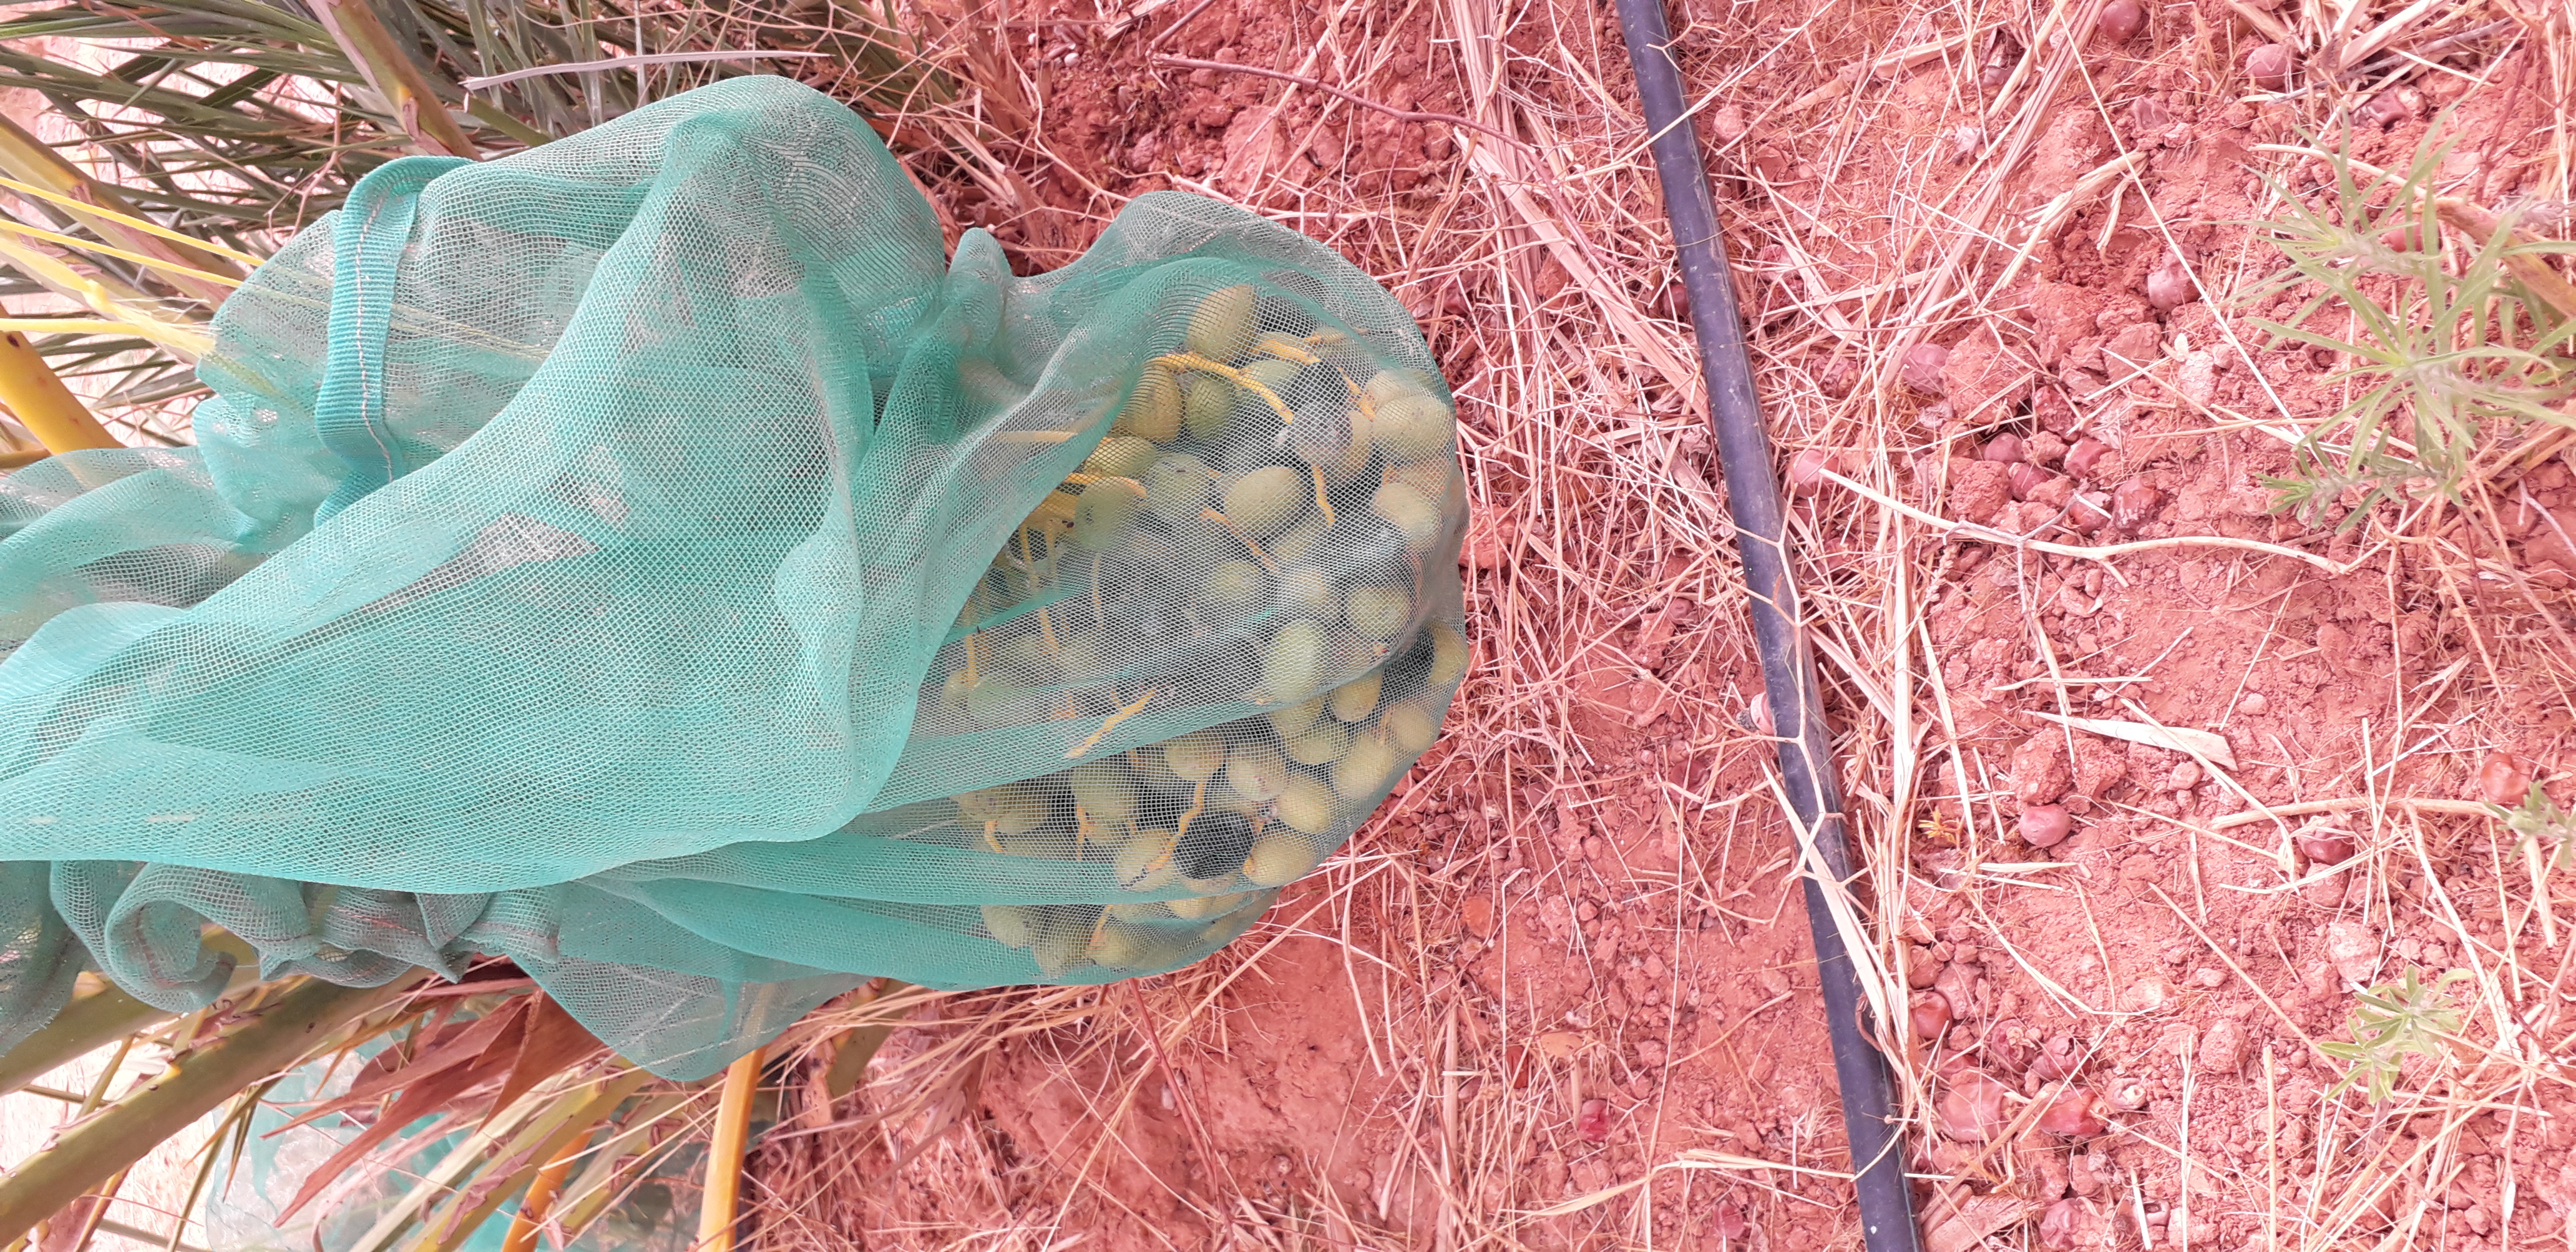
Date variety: kholt